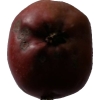
Label: Apple 18